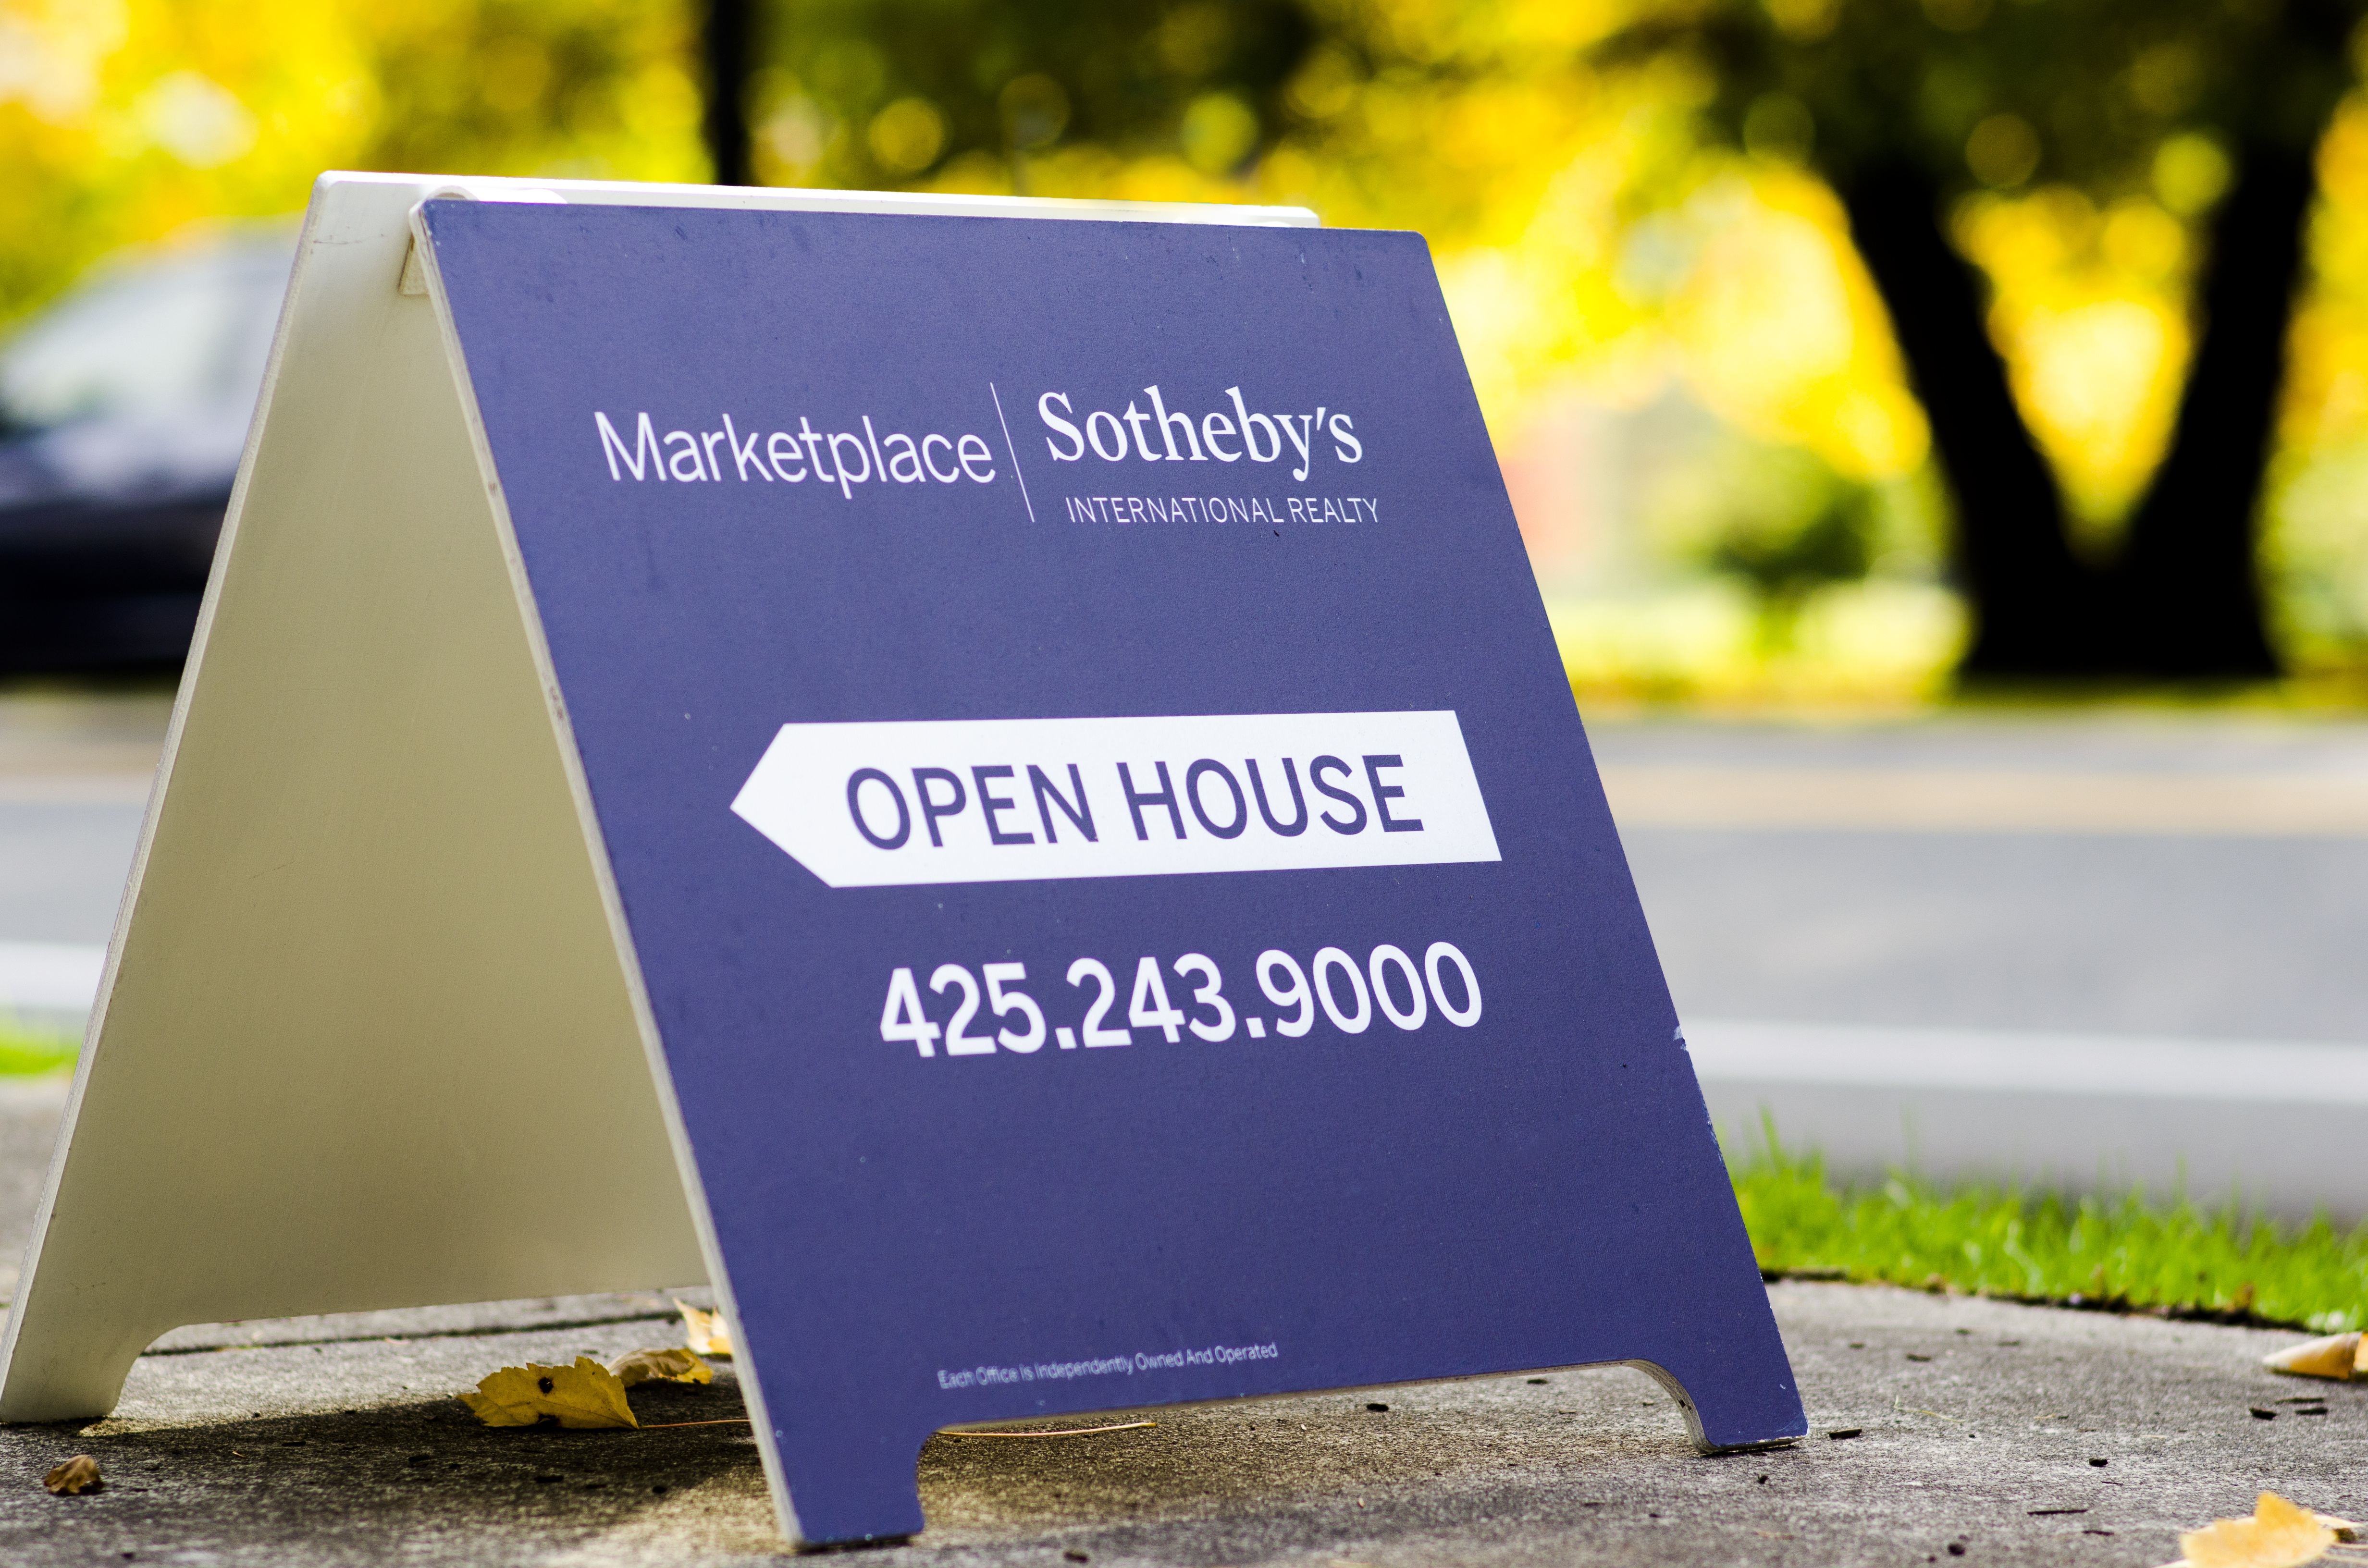
house, advertising, sign, banner, property, market, blue, business, residential, signage, housing, brand, moving, estate, buy, sold, selling, sell, success, rent, real estate, agent, buyer, open house, aboard